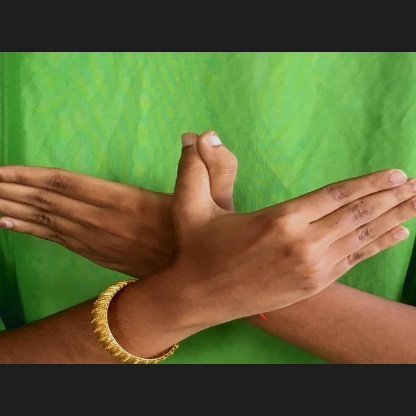
Mudra: Garuda